Big Cove YMCA Camp

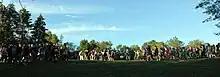

Little Big Cove is a three-day (two night) program designed with the intention of getting younger children more accustomed to the idea of a camp lifestyle. It is offered for children ages 6–10 and is popular with first-time campers. Participants do several of the hallmark camp activities Big Cove offers; these include canoeing, swimming, tree-climbing, and many more. Campers wrap up the week by participating in a picnic, where campers walk to a nearby campsite, eat a lunch, and participate in outdoor games. They participate in their own closing campfire; with songs, stories, and snacks.